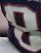
Number: 8